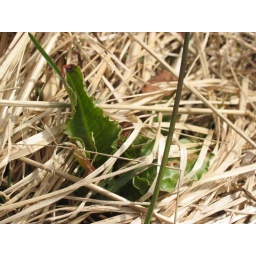
Taken in Neskaupstadur (Eastfjords, Iceland), a plant wakening up from winter, breaking up through dead grass